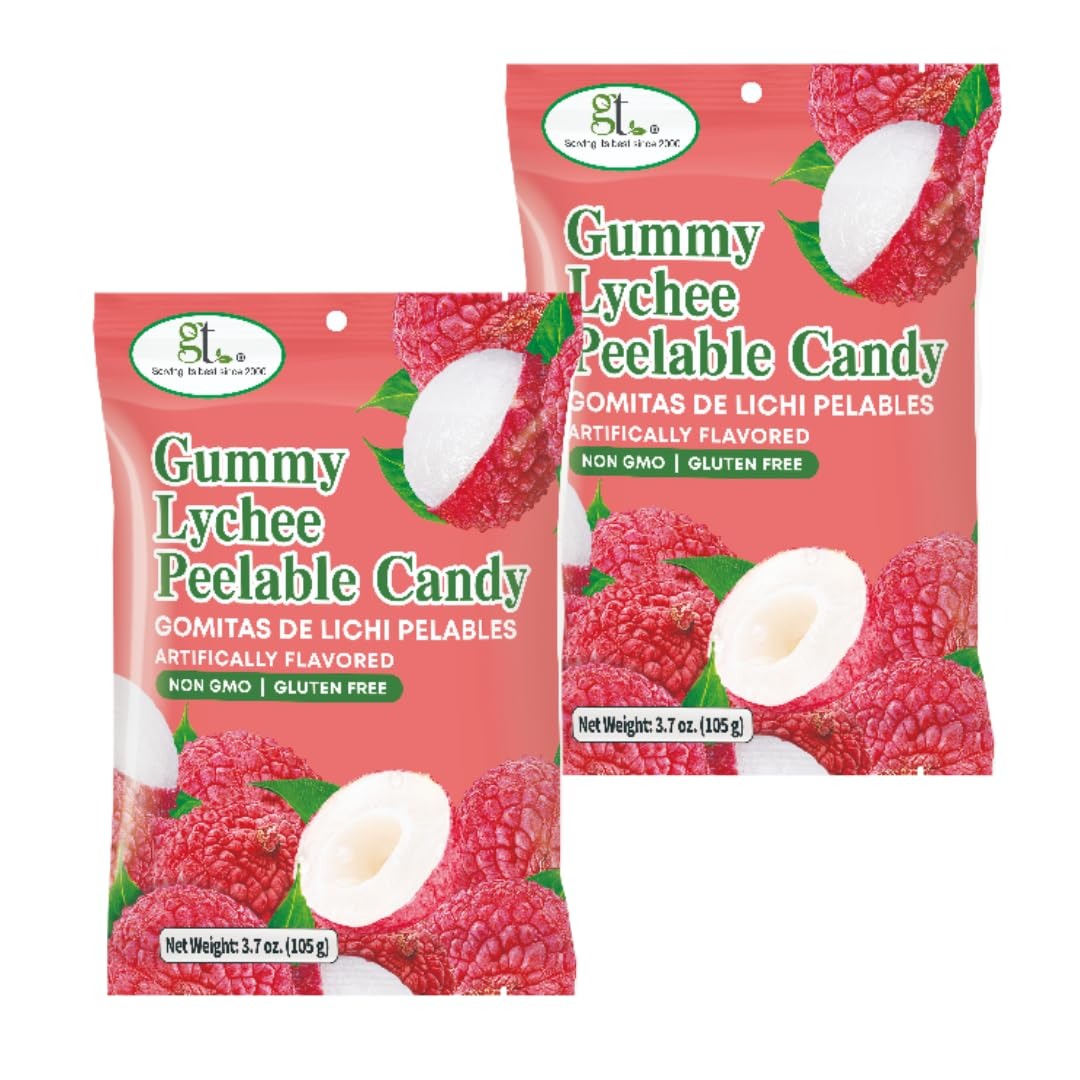
Item Name: GT Gummy Lychee Peelable Candy, 3.7 oz, Non GMO, Gluten Free (2 Pack)
Bullet Point 1: Delicious Lychee Flavor: Enjoy the juicy, sweet taste of lychee in these chewy, peelable candies with an lychee flavor.
Bullet Point 2: Fun Peelable Texture: Experience the unique and enjoyable sensation of peeling off the gummy coating before indulging in the chewy candy.
Bullet Point 3: 3.7 oz (105g) bag
Bullet Point 4: Non-GMO and Gluten-Free: Made without genetically modified ingredients and free of gluten, suitable for various dietary preferences.
Bullet Point 5: Individually Wrapped
Product Description: Satisfy your sweet tooth with these Gummy Lychee Peelable Candy from GT. These Lychee gummies are a delightful treat, featuring a chewy texture with a peelable exterior. At 3.7 oz. (105g), this offers a generous portion for snacking on the go or sharing with friends. Crafted without GMOs or gluten, indulge in the delectable Lychee flavor and peel away for a fun, nostalgic experience. Keep them handy for a burst of sweetness whenever a craving strikes.
Value: 1.0
Unit: Count

Price: 11.49